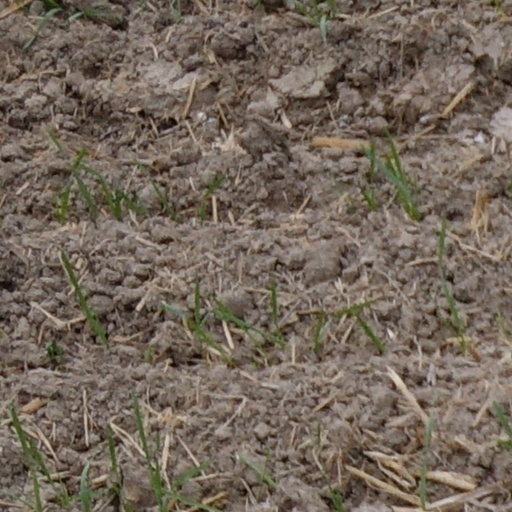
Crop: wheat